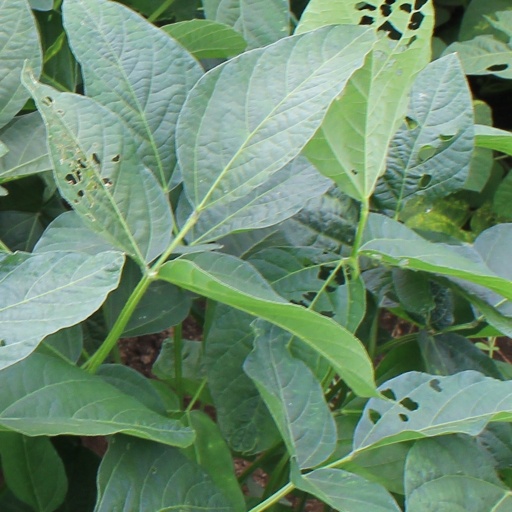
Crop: soybean